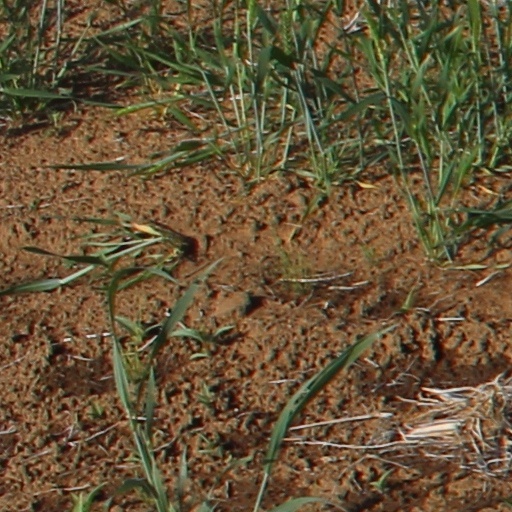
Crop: wheat